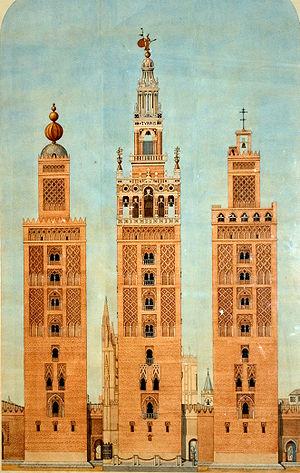
Nombre de bâtiments et ruines, produits ou influencés par l'occident musulman du début de la conquête de l'Hispanie par les musulmans à l'assimilation des Morisques sont encore visibles ou employés de nos jours. Ces monuments sont susceptibles d'être situés géographiquement dans :
La Giralda est l'ancien minaret de la grande mosquée almohade de Séville, en Andalousie. Après la reconquête de la ville, la mosquée a été convertie en cathédrale et la Giralda est devenu le clocher de la cathédrale. À la suite d'un tremblement de terre survenu au XIVᵉ siècle, qui a entraîné la destruction de la mosquée d'origine, les devis de construction de la nouvelle cathédrale Notre-Dame de Séville prévoyaient la préservation de la Giralda, qui a cependant fait l'objet de modifications en fonction du style architectural espagnol. C'est l'un des monuments les plus importants de l'architecture hispano-musulmane et la figure symbolique de Séville, à tel point qu'une règle implicite d'urbanisme de la ville interdit à tout autre bâtiment du centre de la capitale andalouse d'atteindre sa hauteur.